Francisco Ureña Navas

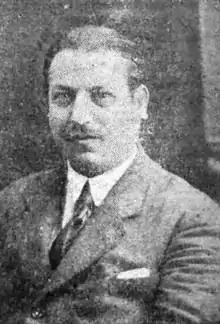
Melchor Ferrer

In 1904 Ureña married Josefa Ortega de Torres, his distant relative from the Ortega family. Before he was widowed the couple had one child, María Josefa. He then re-married with Socorro Mantilla de los Ríos y Mantilla (b. 1893) from Antequera, descendant to the aristocratic Andalusian lineage which for generations has been holding the title of marqués de Casa Saavedra. Her paternal grandfather was the 8. marqués, though her father did not inherit the title and served as administrative official. None of the sources consulted provides any insight as to the background of such socially unequal marriage; they first lived in Jaén, and later at their estate El Madroño near Martos, the olive-rich municipality. In the union with Socorro Ureña had 4 sons (Francisco, José, Carlos, Juan) and 3 daughters (Socorro, Rosario and Milagros). His first daughter María Josefa died at 15 years of age in 1922, José passed away as one-year-old child in 1925. The oldest son Francisco was killed by Republican militia together with the father during early days of the war in Madrid; two remaining sons were killed by the revolutionaries in Martos. Socorro Ureña Mantilla married a Carlist politician, Jesús Elizalde y Sainz de Robles.